Describe the emotion expressed in this image:  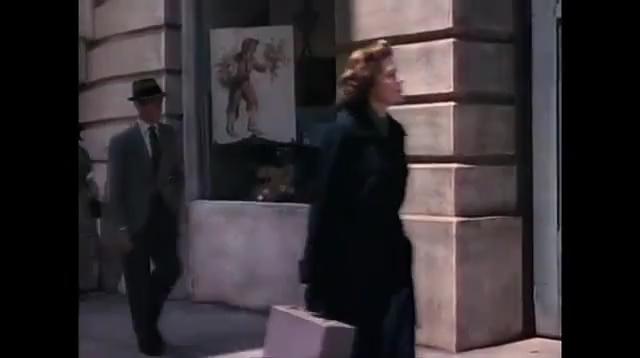
This person displays Pain, valence and arousal with low intensity.